Loch Achray

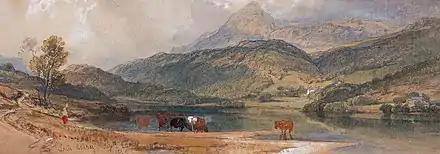
"Loch Achray" (1860) by William Leighton Leitch

Stewart had a small hunting lodge on the small island at the west end of Loch Achray, "to which he resorted on any sudden emergency as a place of safety". Alexander Campbell, writing in 1812, tells the following story: